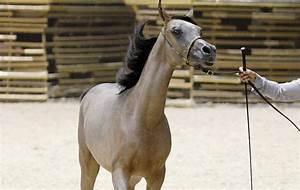
horse